EnterTRAINment Junction

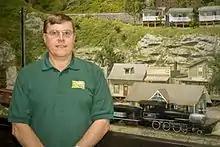
Don Oeters in 2008

EnterTRAINment Junction was a result of the vision of its owner, Don Oeters. Oeters, a successful businessman and model railroad enthusiast, wanted to create the world's largest model train display in an amusement park-like setting. He commissioned Bruce Robinson, whose resume' includes the "Ripley's Believe It or Not!" Museums, to create the concept drawings for this massive project. Major construction began in early 2007 with the first track being installed in the Spring of the same year. EnterTRAINment Junction opened to the public on August 1, 2008. On June 18, 2024, it was announced that EnterTRAINment Junction would be permanently closed down around January 2025. It was later confirmed in December 2024 that most of the assets would be transported to Chattanooga, Tennessee and reopened under the new name "The Motion Museum".